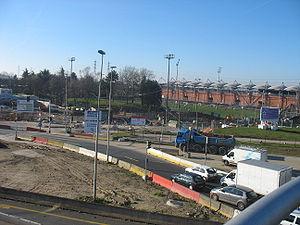
Cet article donne la liste des stations de métro situées dans le Val-de-Marne, en France.